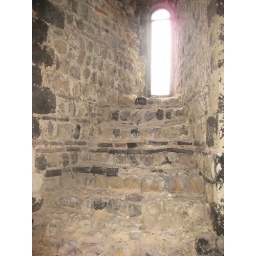
a window in the castle